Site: brandenburg
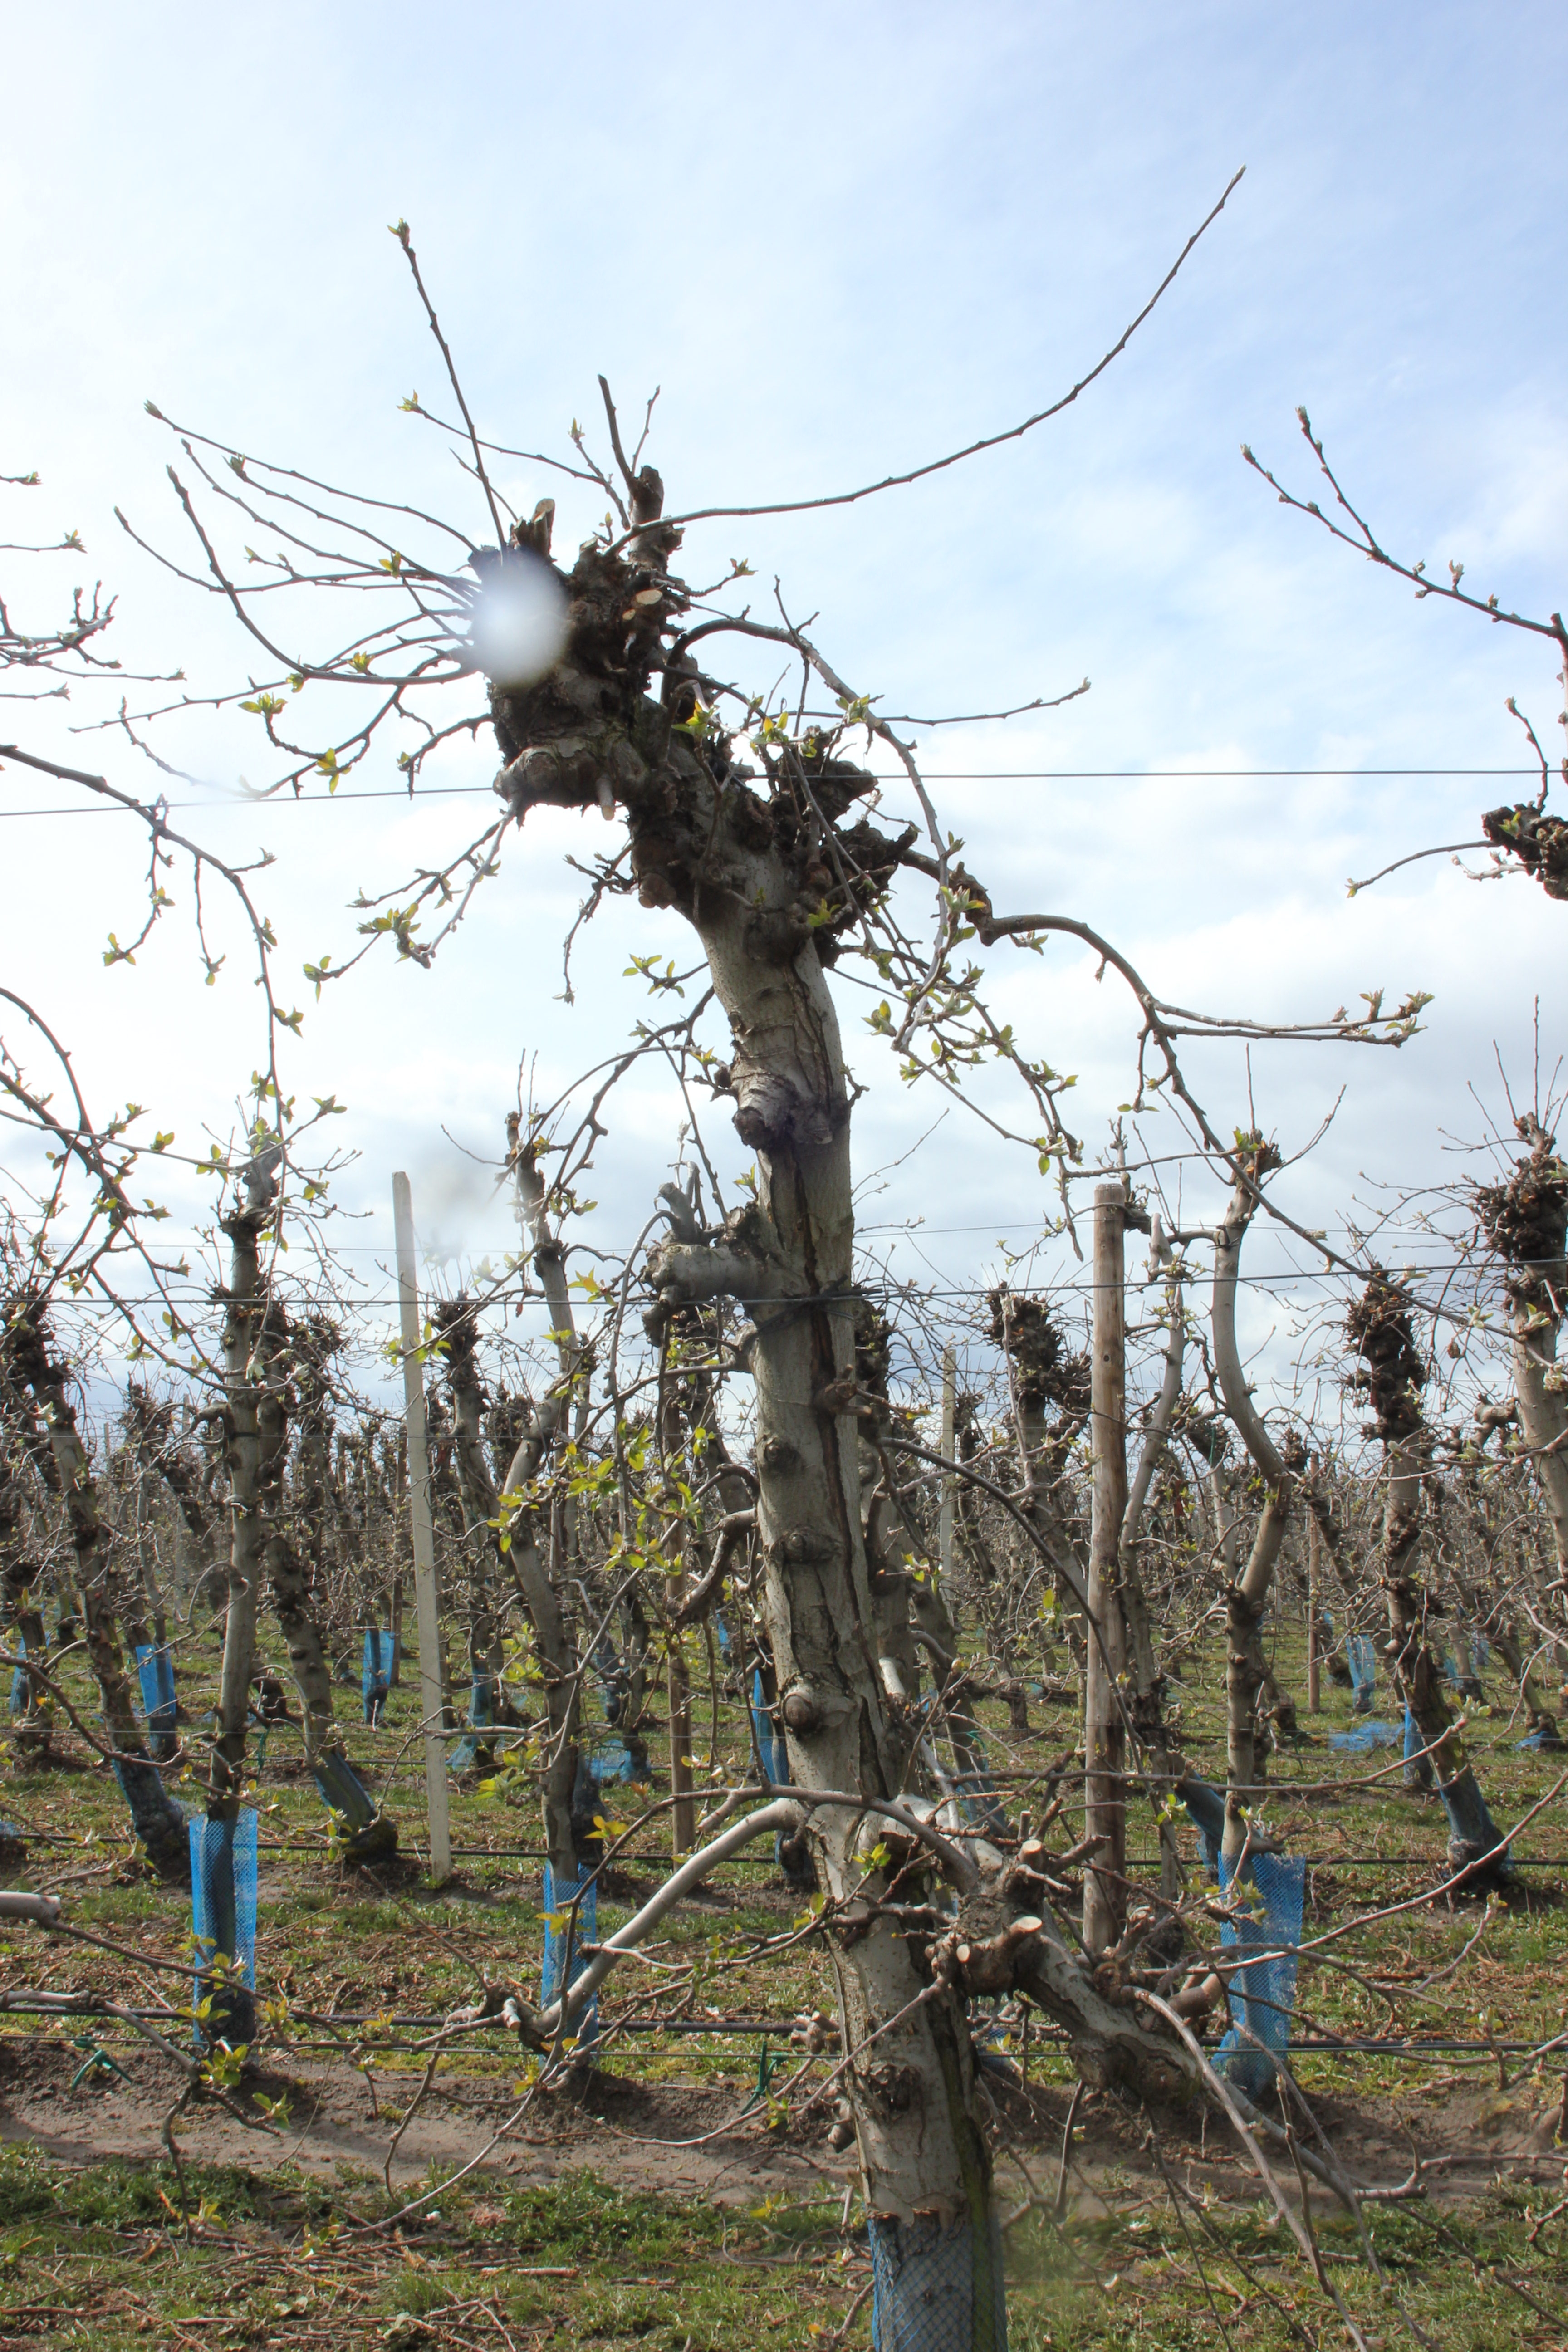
Growth stage (BBCH 55): Inflorescence emergence